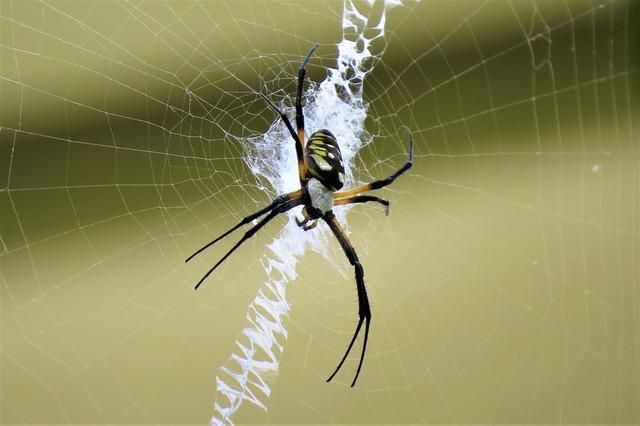
spider